Barry Beyerstein

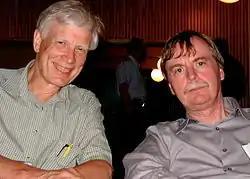
James Alcock and Beyerstein at the Skeptic's Toolbox

Beyerstein received his B.A. from Simon Fraser University in 1968, and a Ph.D. in Experimental and Biological Psychology from the UC Berkeley in 1973. In the 1970s Beyerstein collaborated with his colleague Bruce K. Alexander on the famous Rat Park study of addiction.